John Williams (goldsmith)

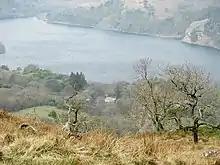
Hafod Lwfog in Nant Gwynant

He was a son of William Coetmor, and is associated with the property Hafod Lwyfog in Nant Gwynant near Beddgelert. In 1610 he donated a silver chalice and paten-cover to the church in Beddgelert. Williams is said to have founded a chapel at Nanwhynen.